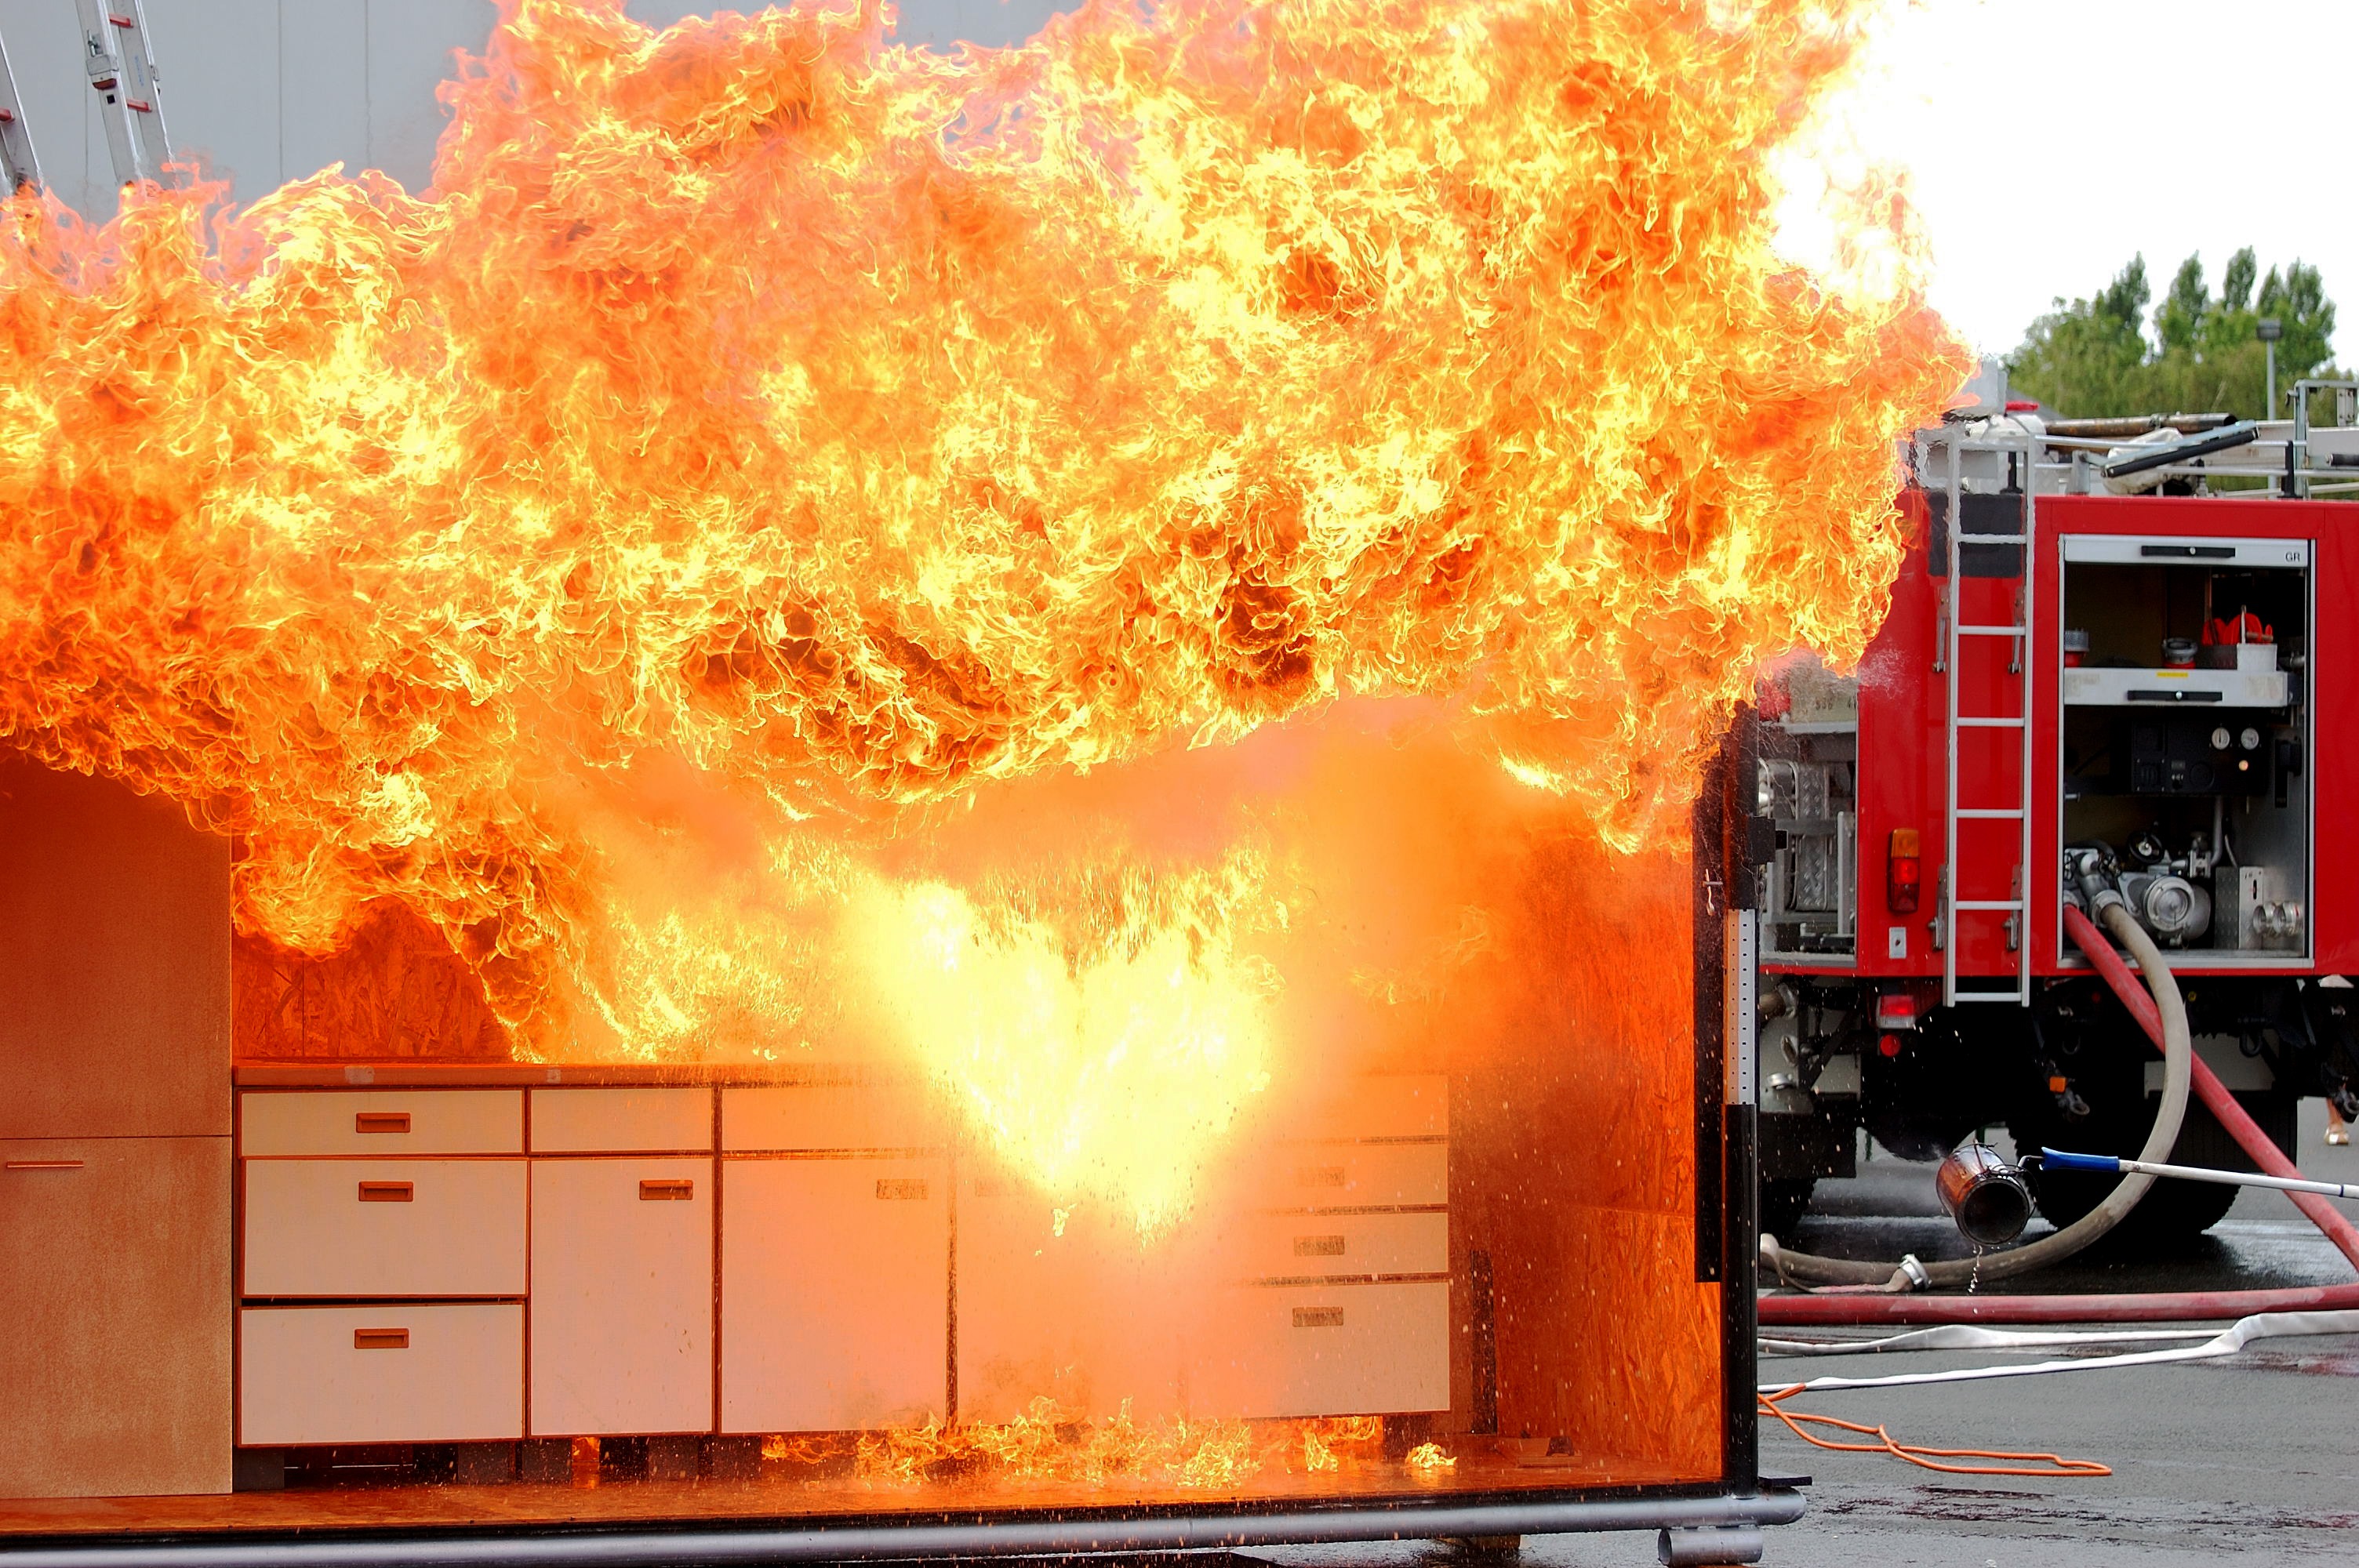
water, asphalt, flame, fire, explosion, feuerloeschuebung, kitchen fire, darting flame